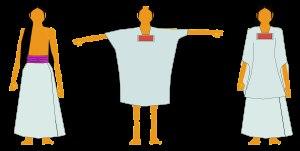
Les vêtements aztèques sont les vêtements que portaient les Mexicas et les autres peuples nahuas de l'empire aztèque en Amérique précolombienne.